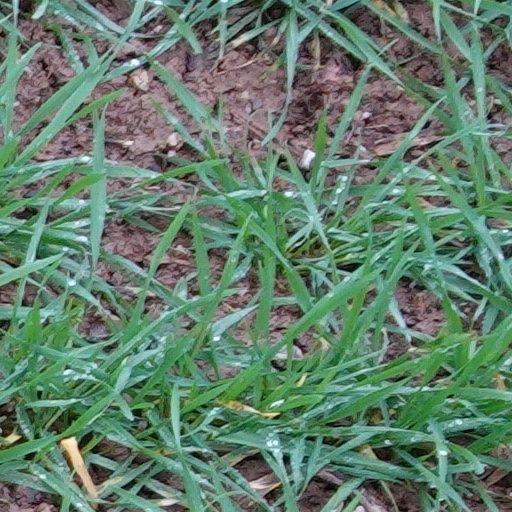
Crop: wheat